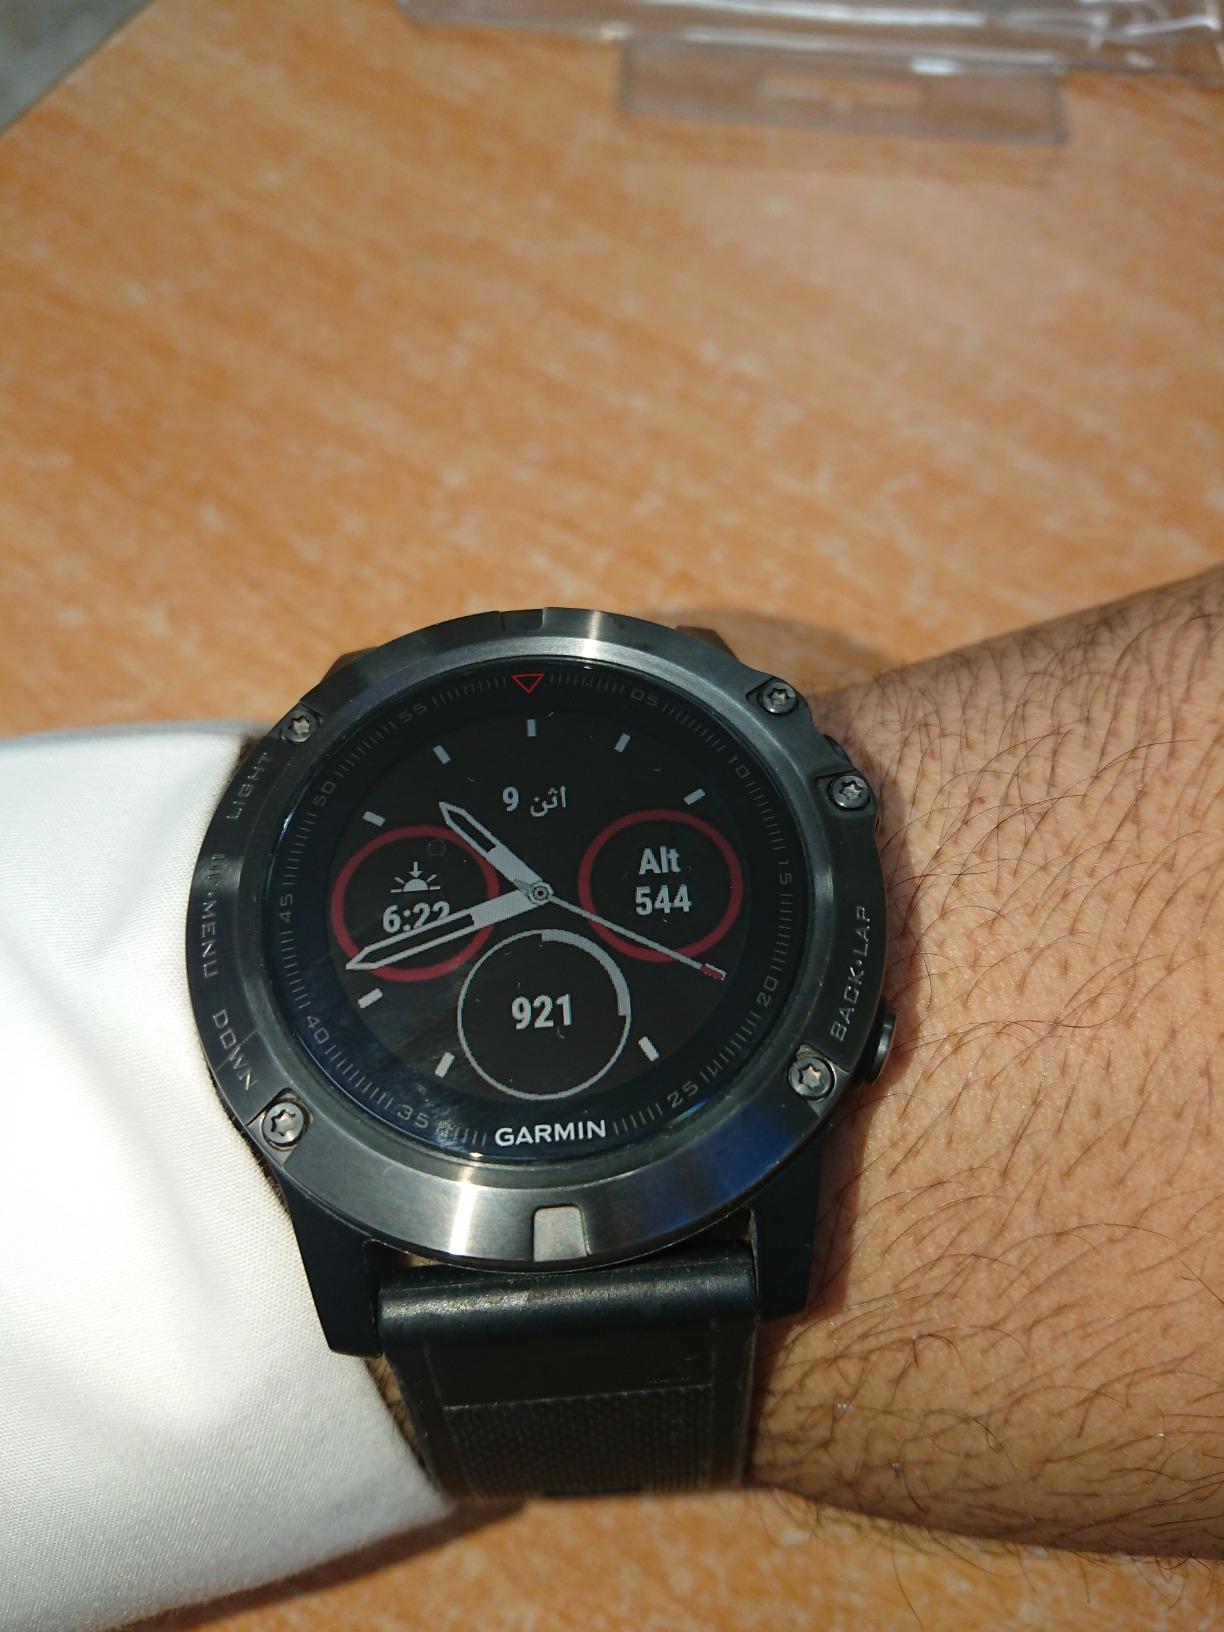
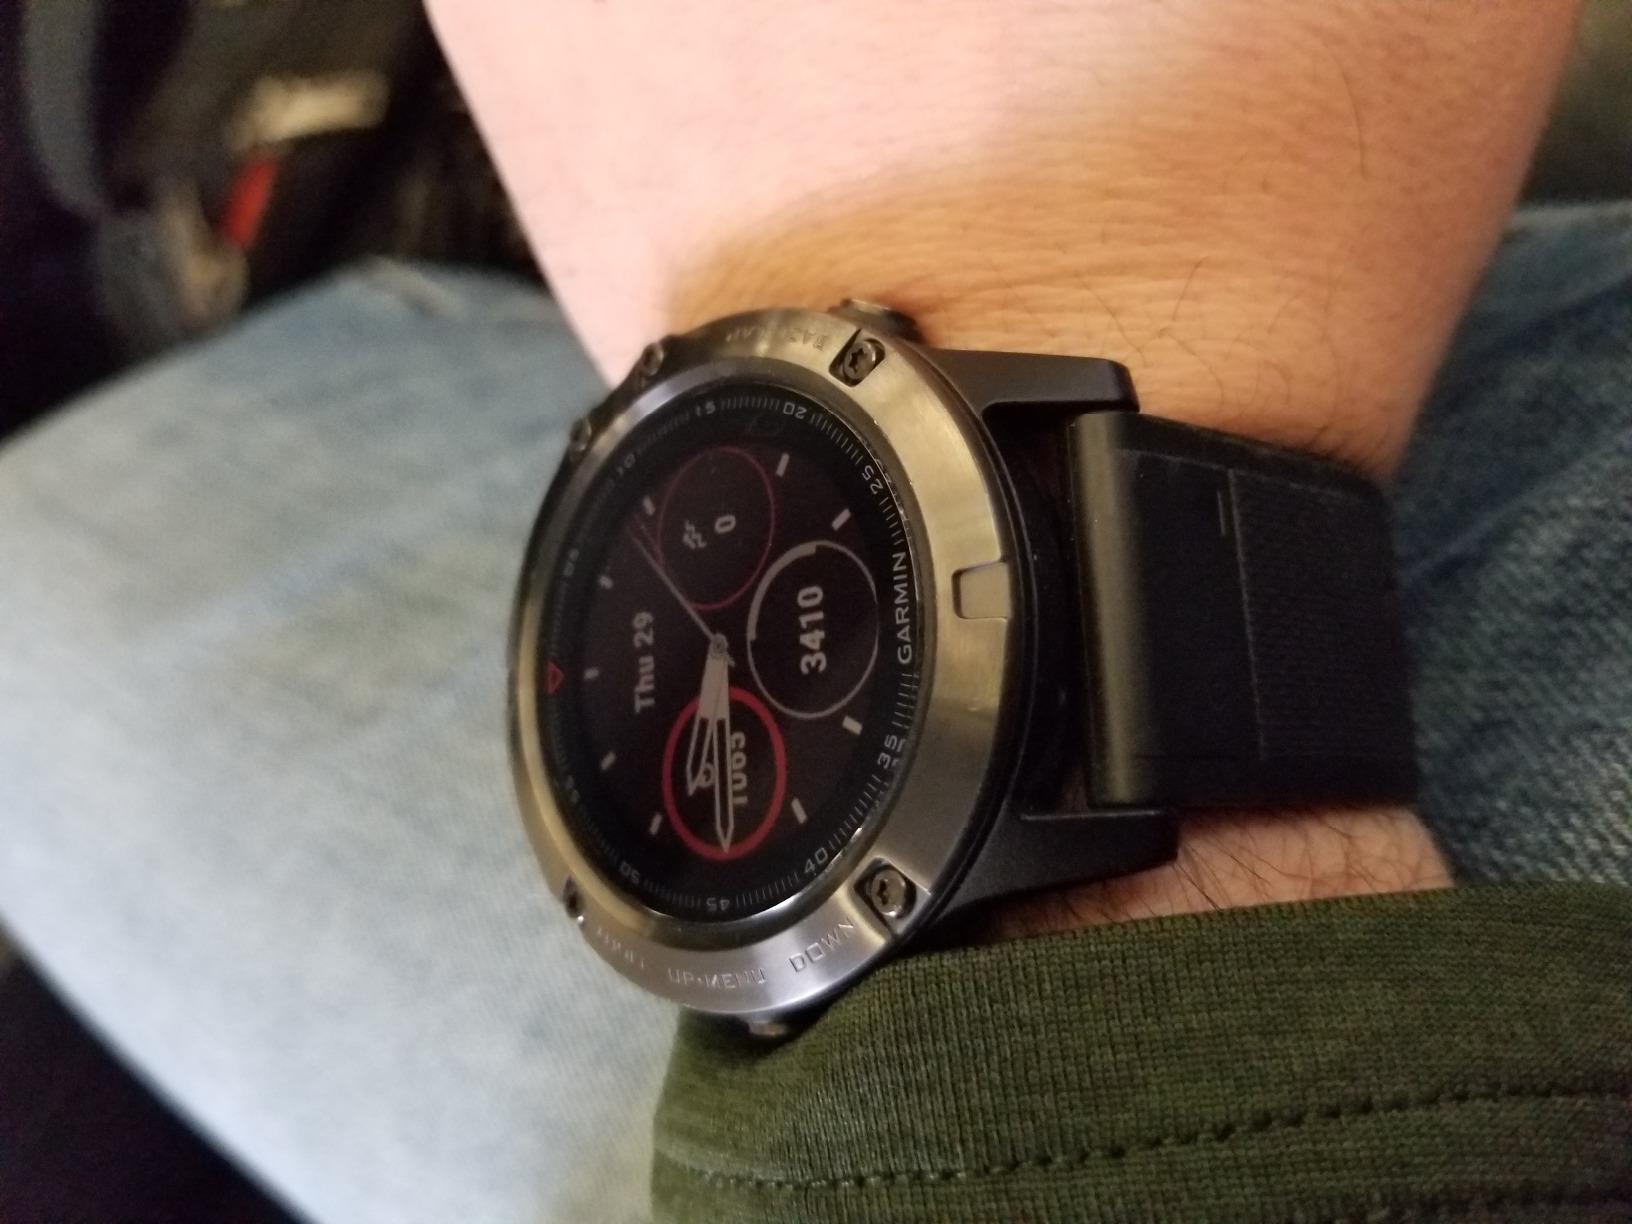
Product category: smartwatch
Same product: yes